Vikram (1986 Tamil film)

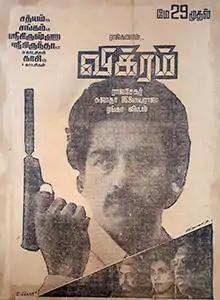
Theatrical release poster

Vikram is a 1986 Indian Tamil-language action spy film directed by Rajasekhar and written by Kamal Haasan and Sujatha. The film stars Haasan, Sathyaraj, Amjad Khan, Lissy, Dimple Kapadia, Charuhasan and Janagaraj. It is the first Indian film to use computer for recording the songs. The screenplay was first published as a serial in the magazine "Kumudam". Both Lissy and Kapadia made their Tamil debut through this film.